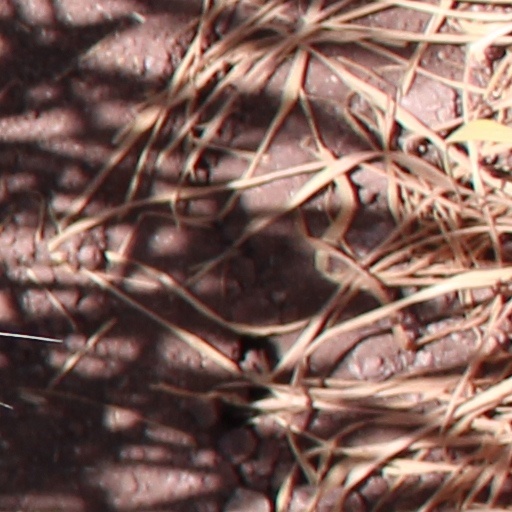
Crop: wheat